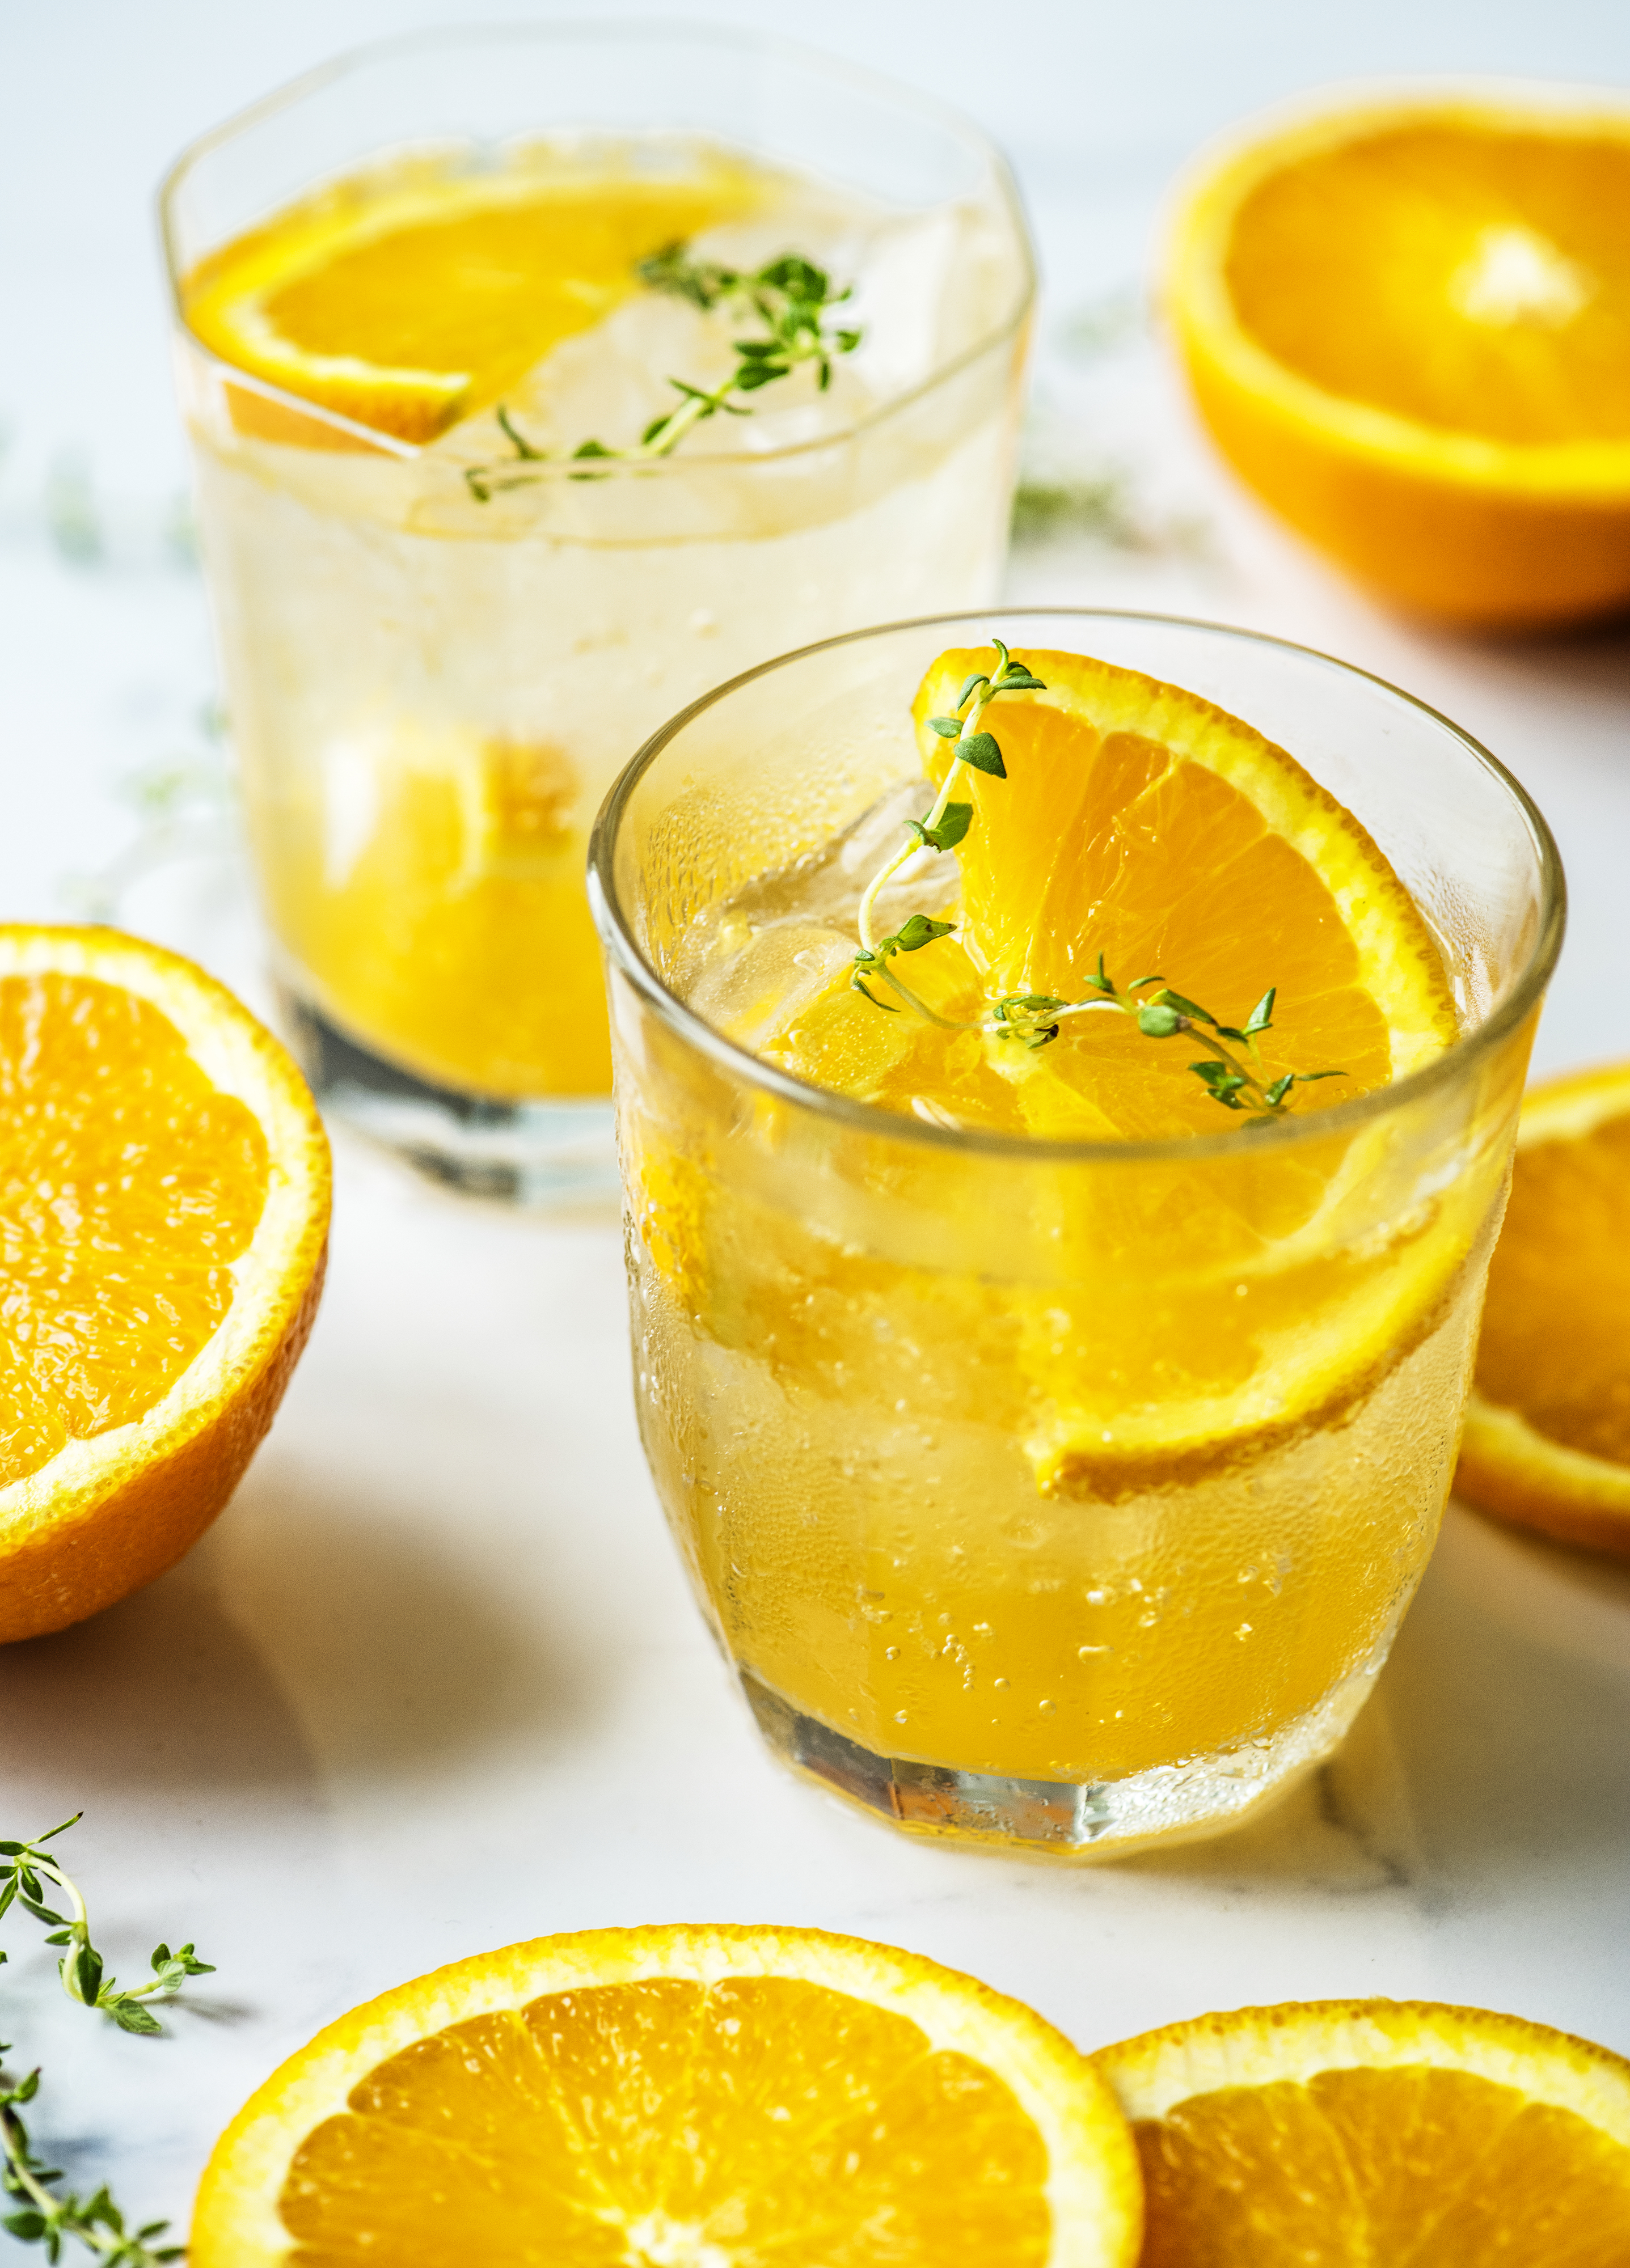
antioxidant, beneficial, beverage, closeup, cold water, dehydration, detox, detox drink, detox water, drink, drinking, flavored, food photography, fresh, freshness, fruit, fruit flavored water, fruit infused water, healthcare, healthy, herb, homemade, hydrated, infused water, ingredients, juice, macro, menu, metabolism boosting, natural, nutrients, nutritious, orange, orange and thyme, organic, recipe, refreshing, refreshment, rehydration, soda, sparkling, summer, tasty, thirsty, thyme, vitamin, water, wellbeing, wellness, food, orange drink, lemonade, vegetarian food